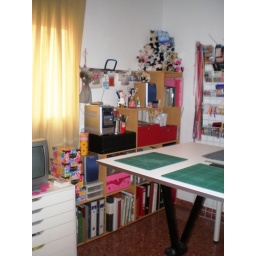
I've &amp;quot;built&amp;quot; that desk so I can work standing up and go around having my stuff on hand.